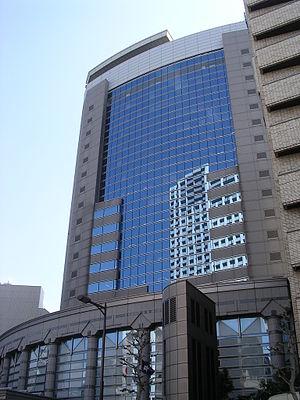
Nerima est un des 23 arrondissements spéciaux de Tokyo, au Japon.